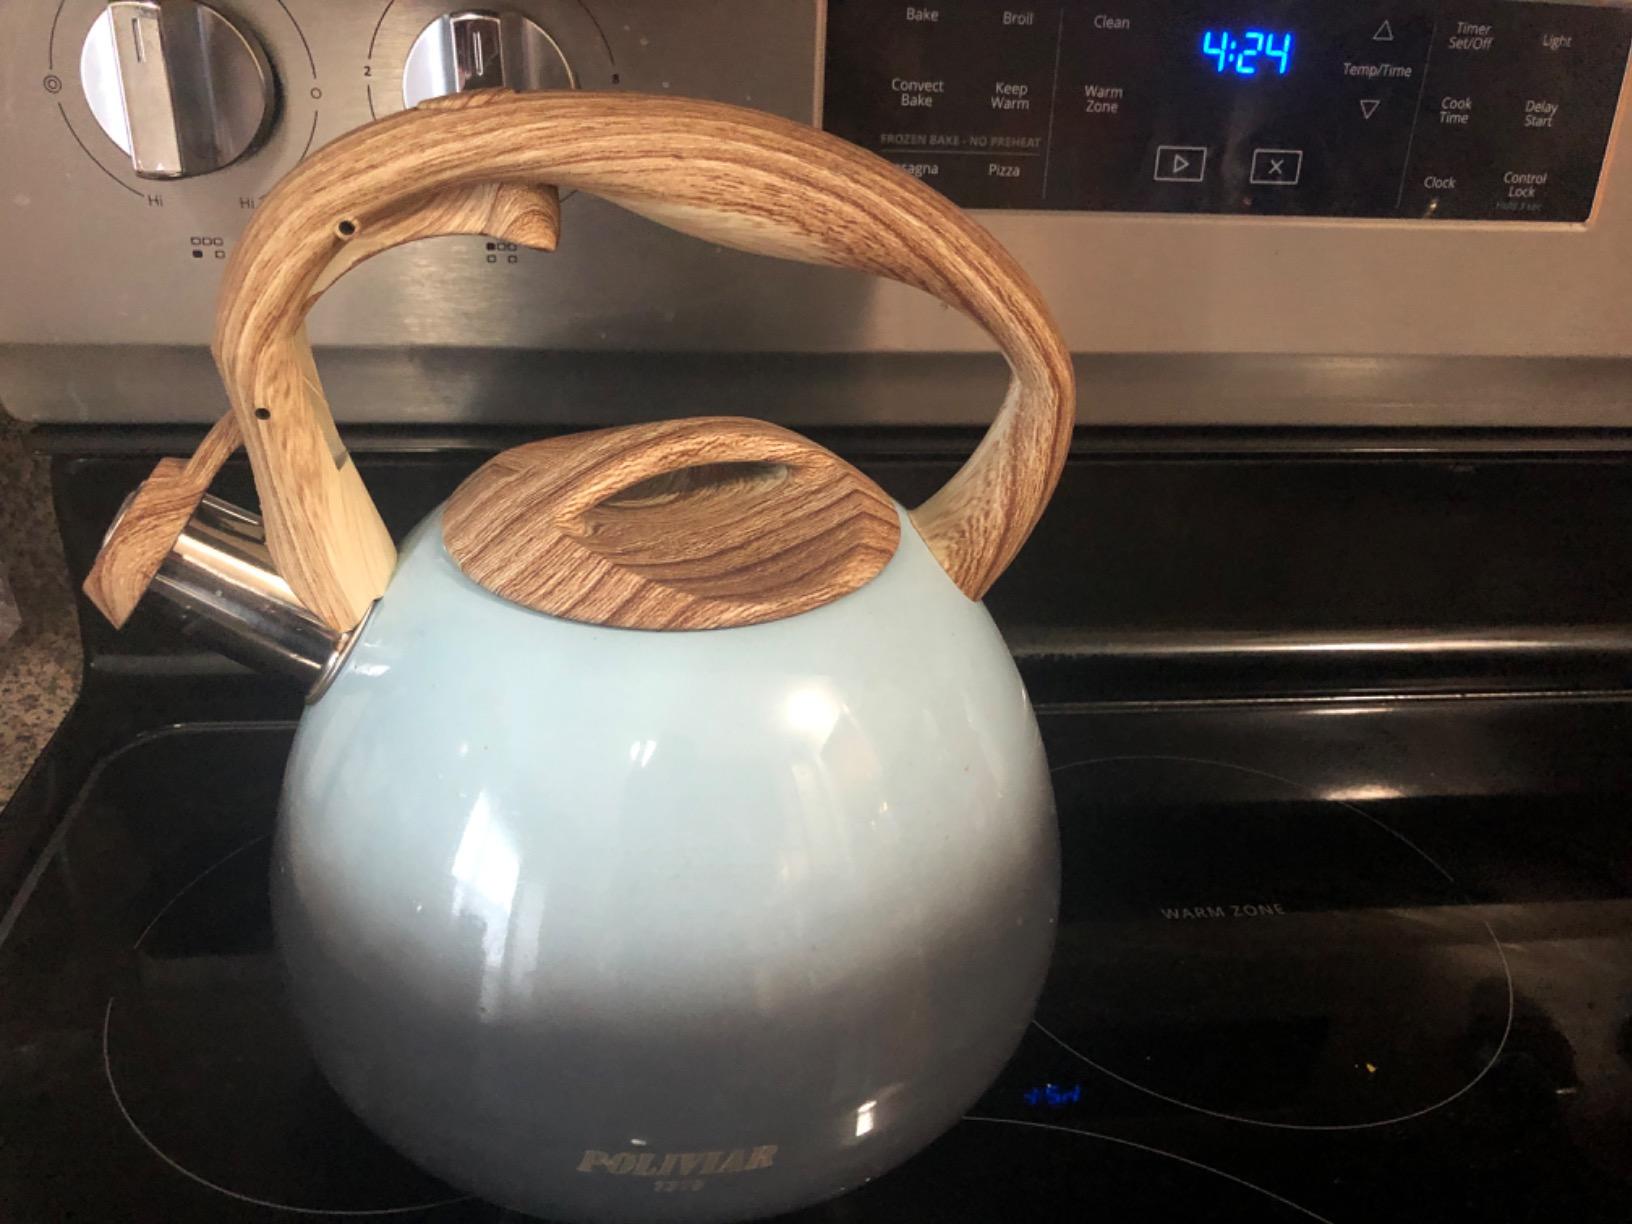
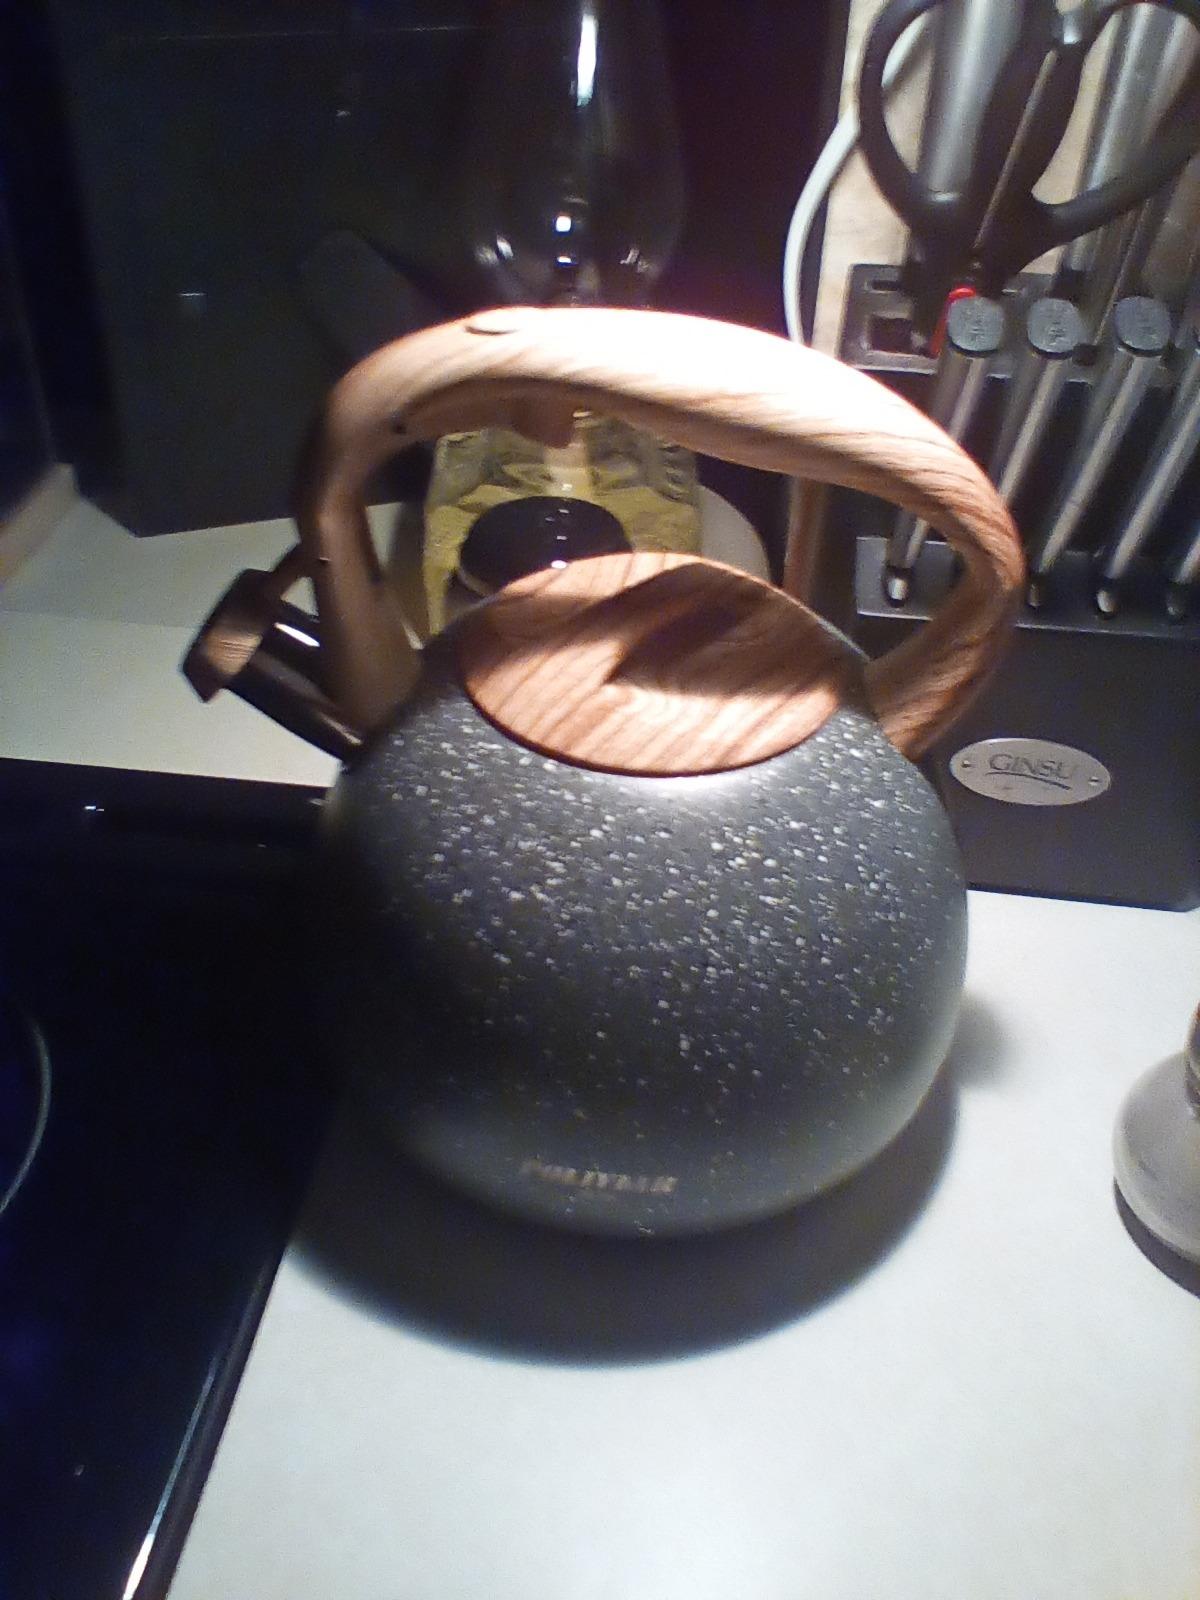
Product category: items_kettle
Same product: no